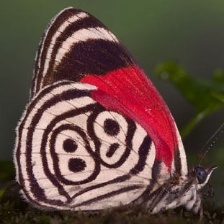
Species: AN 88